Arac (video game)

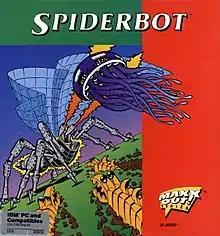
American box cover

Arac (released as Spiderbot in America and Taiwan) is an action-adventure game first released for the Commodore 64 in 1986 and ported to the Apple II and IBM PC compatibles (as a self-booting disk).